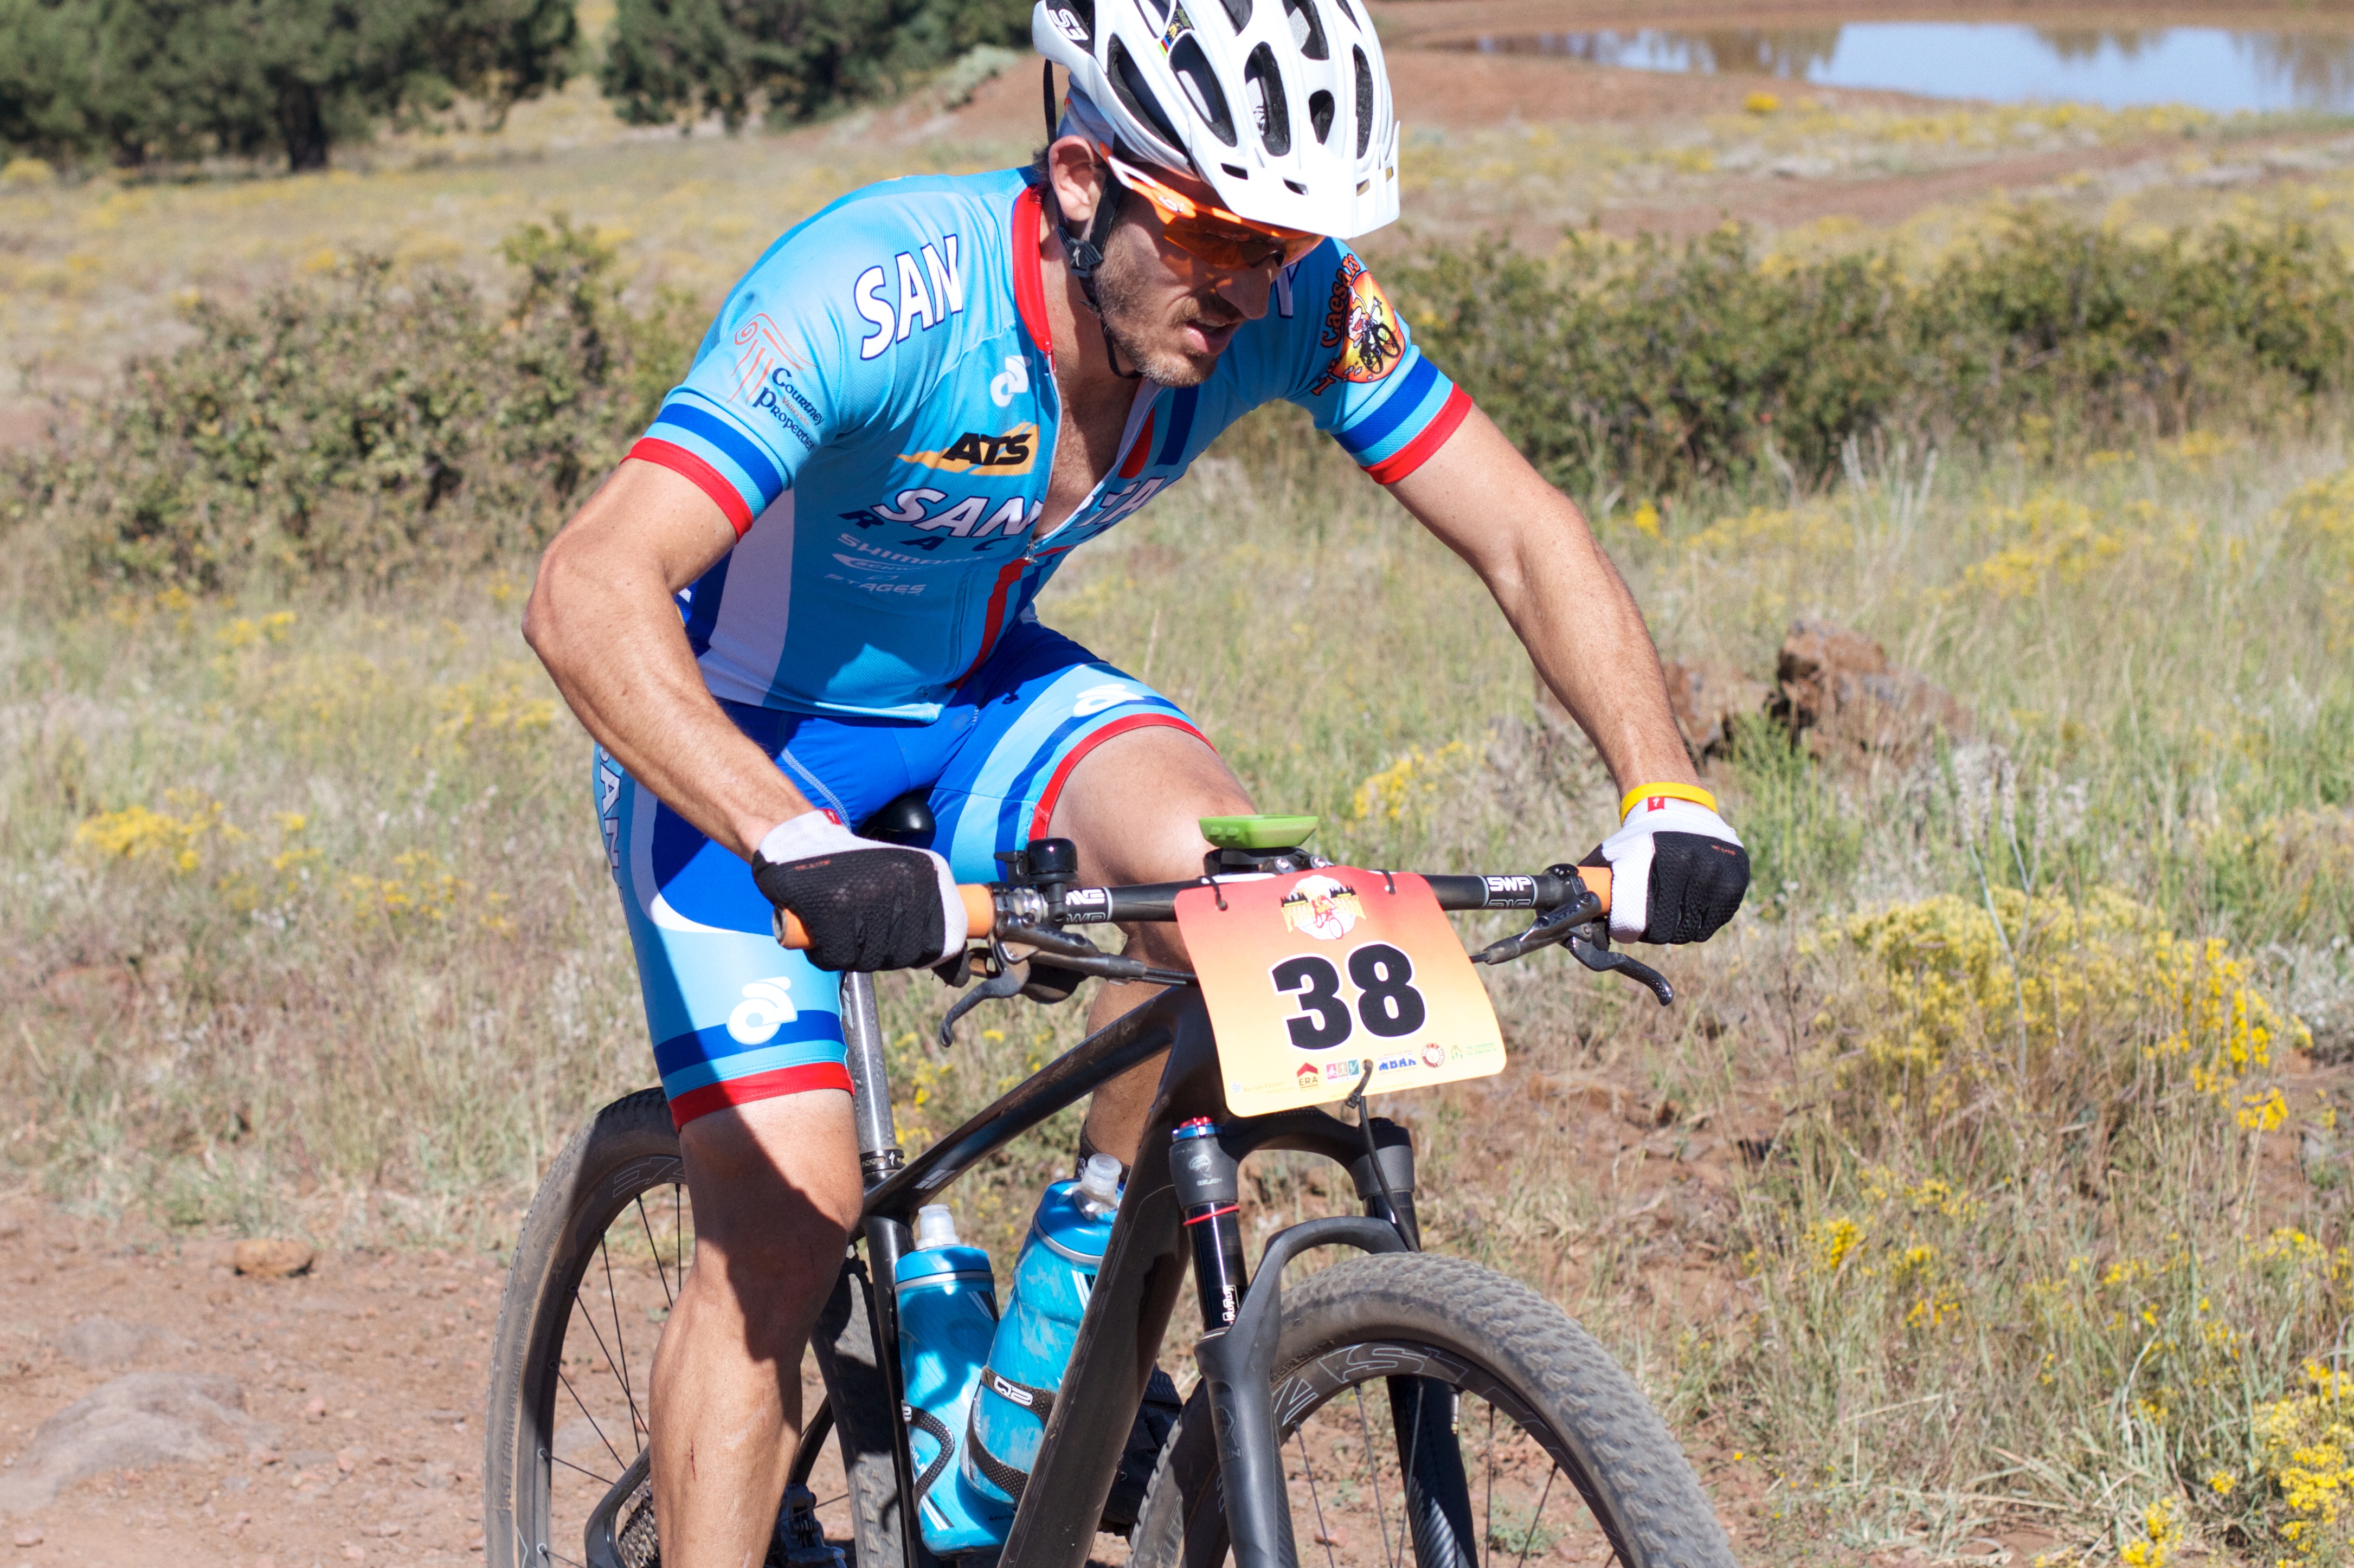
bicycle, vehicle, extreme sport, sports equipment, mountain bike, cycling, race, sports, racing, fotr, mountain biking, road cycling, land vehicle, cycle sport, cyclo cross bicycle, cyclo cross, bicycle racing, road bicycle, racing bicycle, road bicycle racing, duathlon, mountain bike racing, cross country cycling